Smartsheet

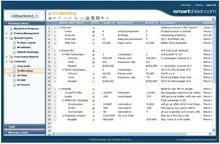
Smartsheet's original user interface in 2006

Smartsheet was developed by Smartsheet Inc, in 2005 and introduced to the public in 2006. According to the company's co-founder, Brent Frei, initial adoption was slow because the offering was too difficult to use. At the end of its first year, it had 10,000 users. The company began making changes to the SmartSheet in 2008, eventually cutting 60 percent of its features for the purpose of making it more user-friendly. Following the 2010 launch of the redesign, the adoption grew to 1 million users at 20,000 organizations by 2012.